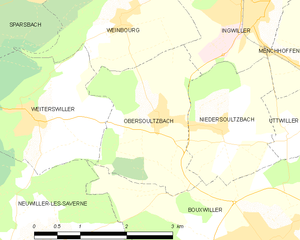
Carte des communes françaises